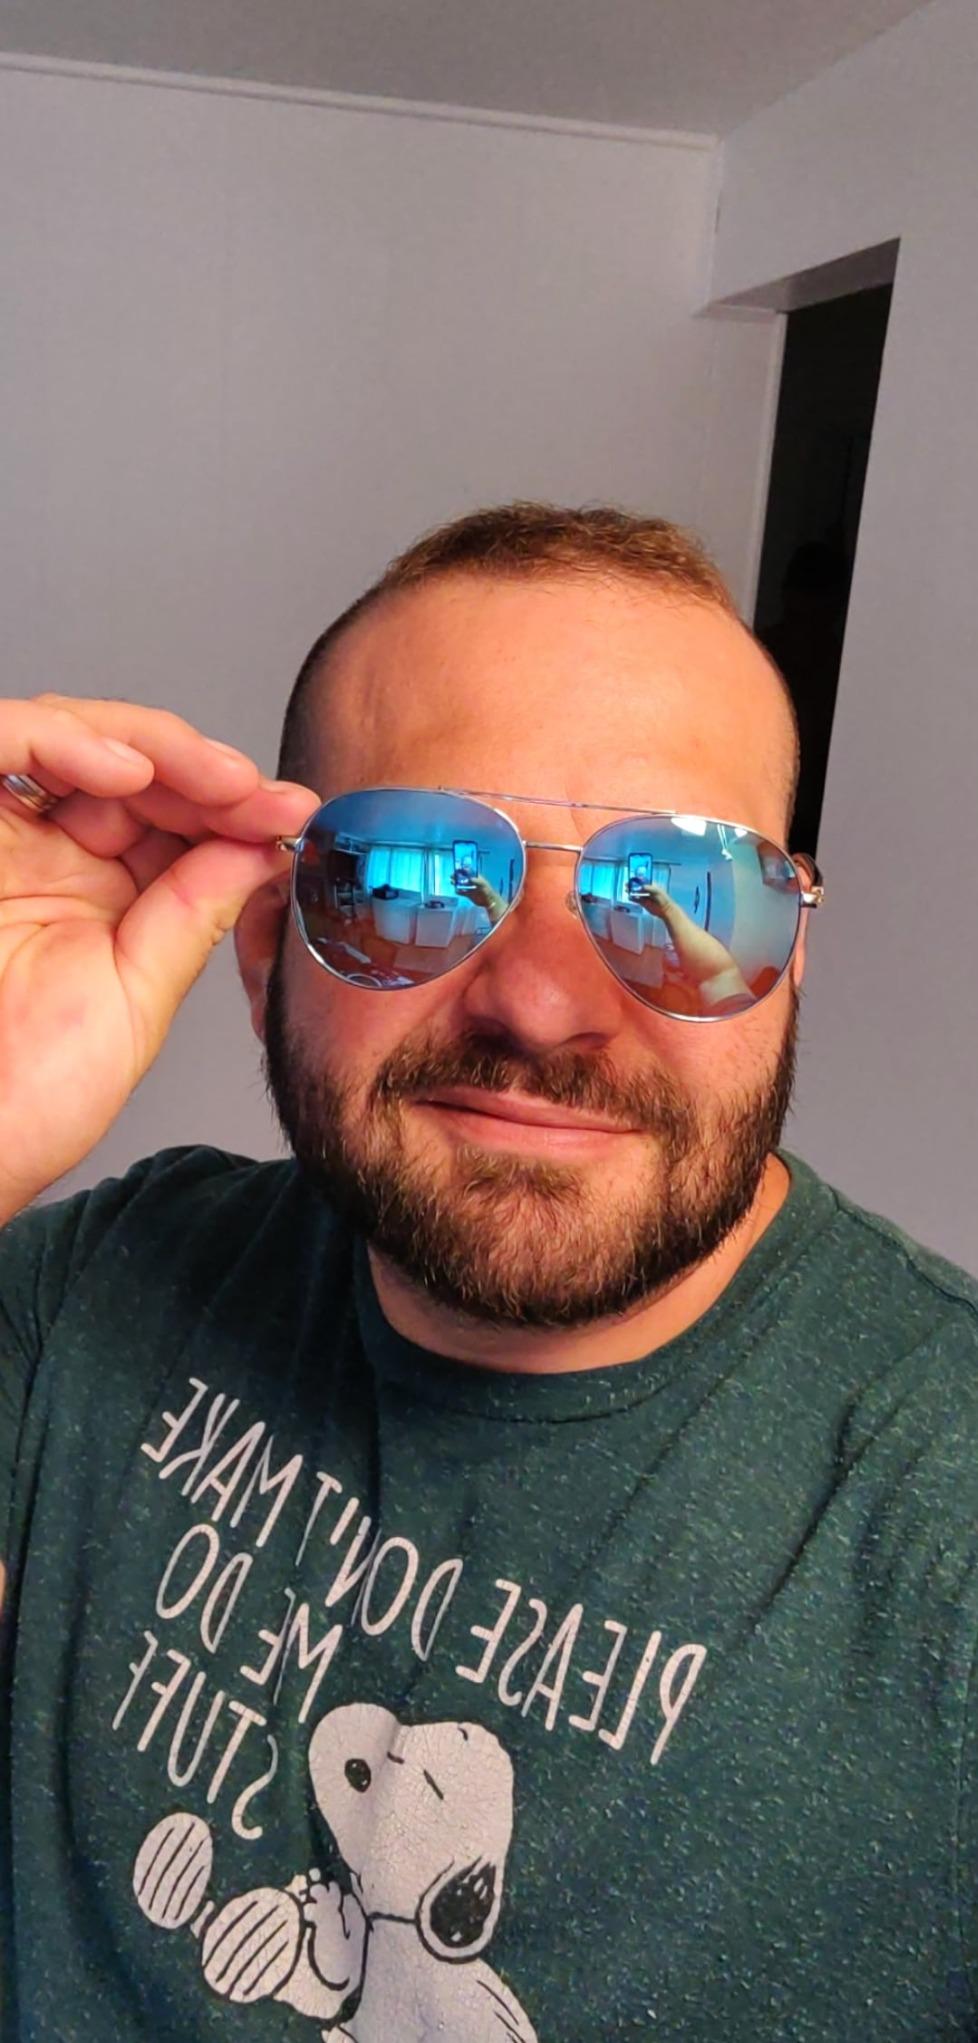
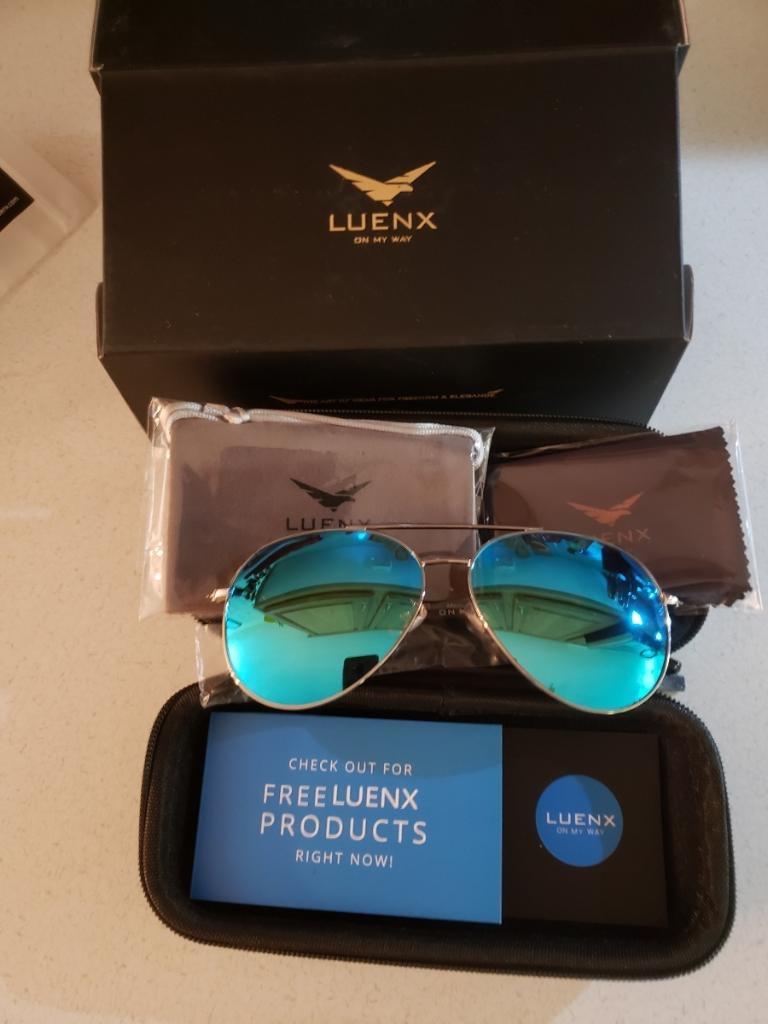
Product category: accessories_sunglasses
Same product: yes